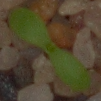
Label: scentless_mayweed